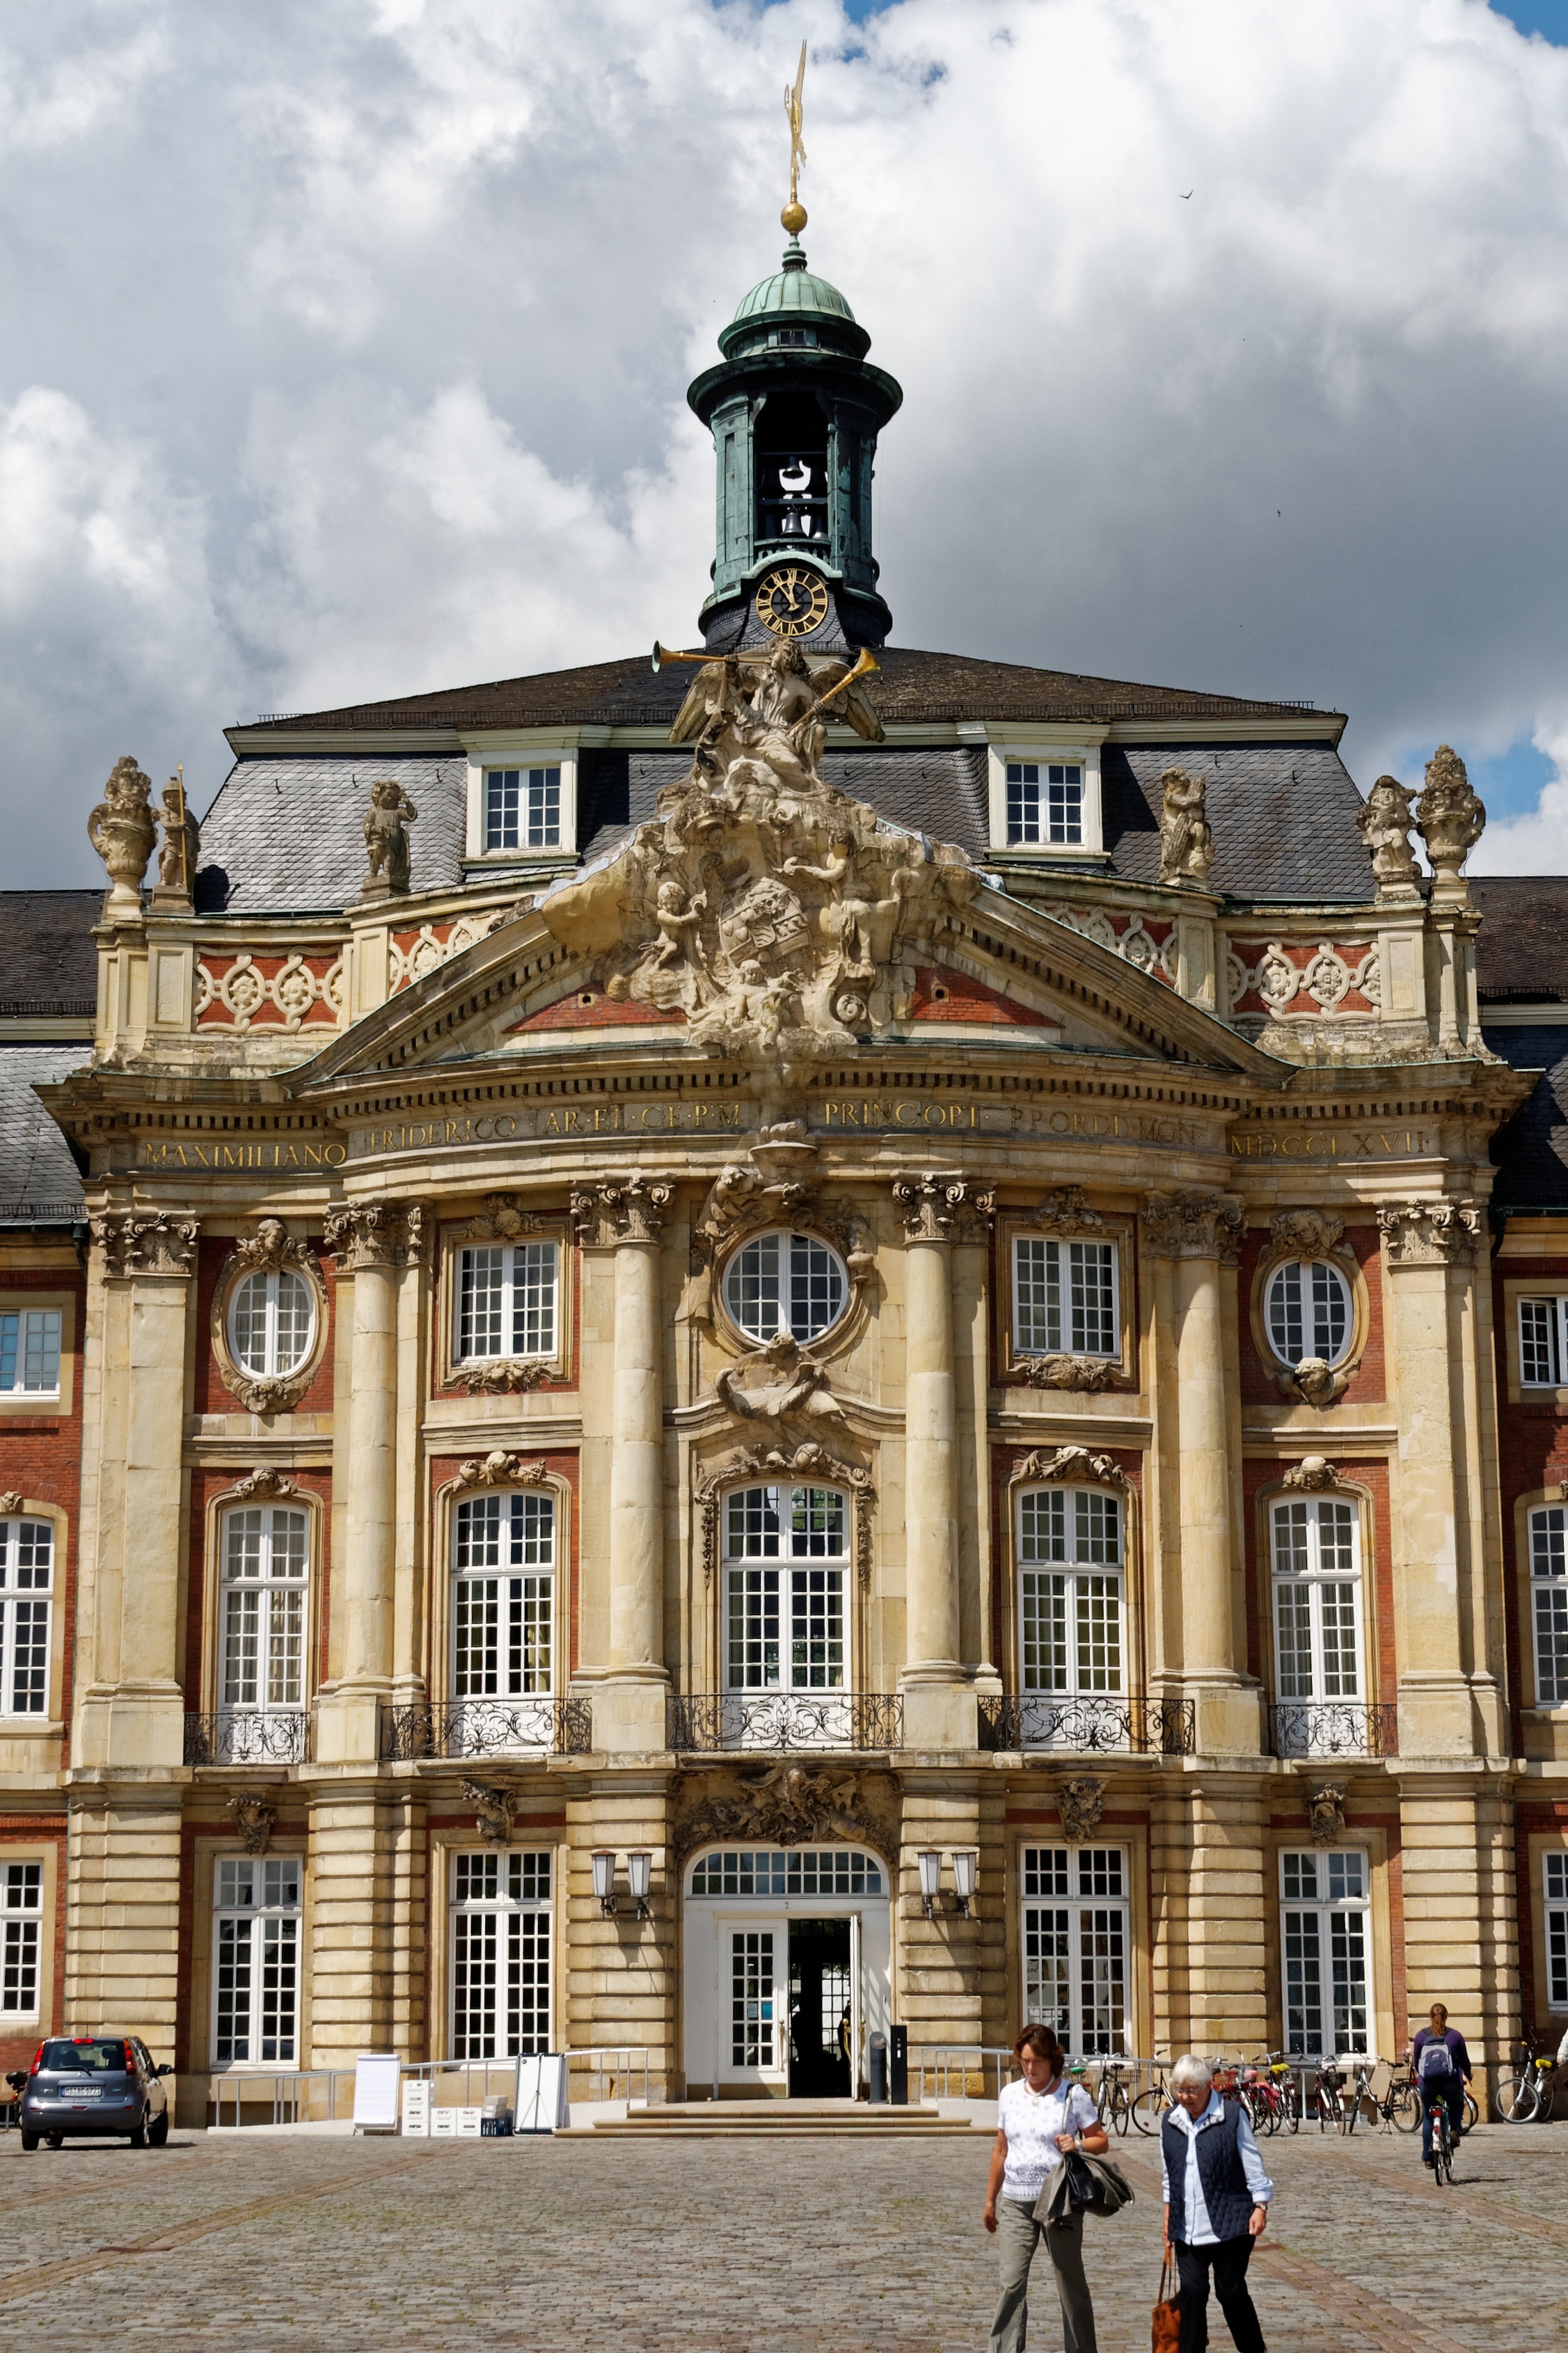
architecture, house, town, building, chateau, palace, city, downtown, castle, landmark, facade, estate, munster, urban area, seat of local government